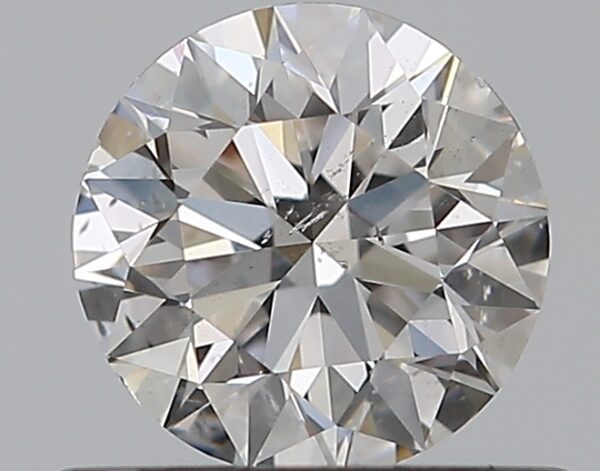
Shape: round
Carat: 0.5
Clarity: SI1
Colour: G
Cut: EX
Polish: EX
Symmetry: VG
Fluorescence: N
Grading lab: GIA
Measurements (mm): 5.02 x 5.09 x 3.17